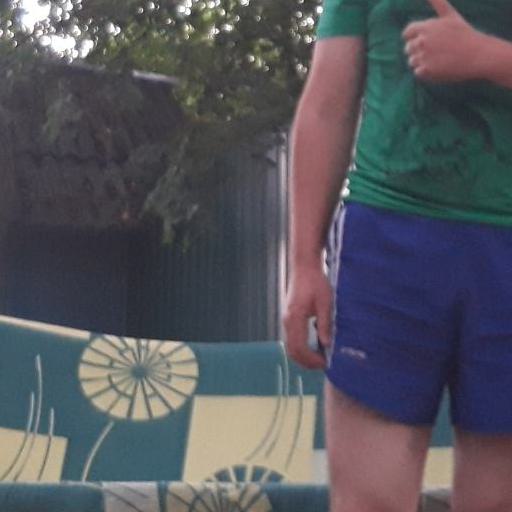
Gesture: no_gesture